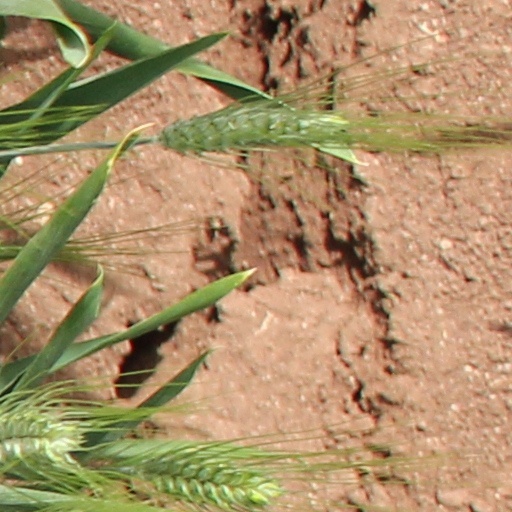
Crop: wheat